Kenneth L. Tallman

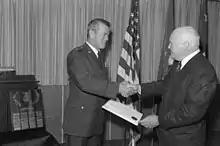
Kenneth L. Tallman, left, receives the Zuckert Award from former Secretary of the Air Force Eugene M. Zuckert

Three years later he was transferred to Headquarters U.S. Air Forces in Europe as an operations staff officer. Returning from Europe in 1962, he entered the Marine Corps Senior Staff School, Quantico, Virginia, completing it a year later. He then had a series of operational duties in the United States until 1965 when he became executive assistant to the commander, Military Assistance Command, Vietnam, in Saigon.